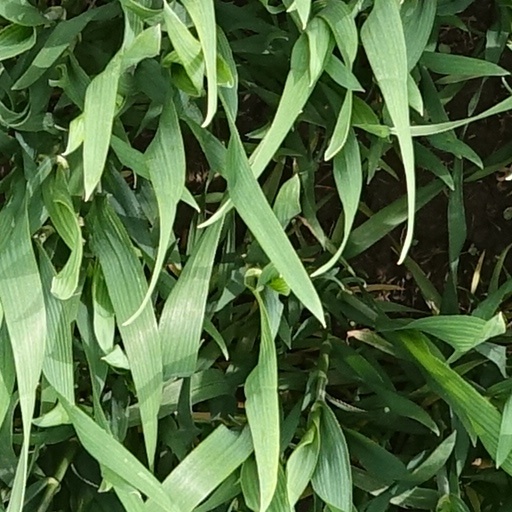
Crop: wheat